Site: brandenburg
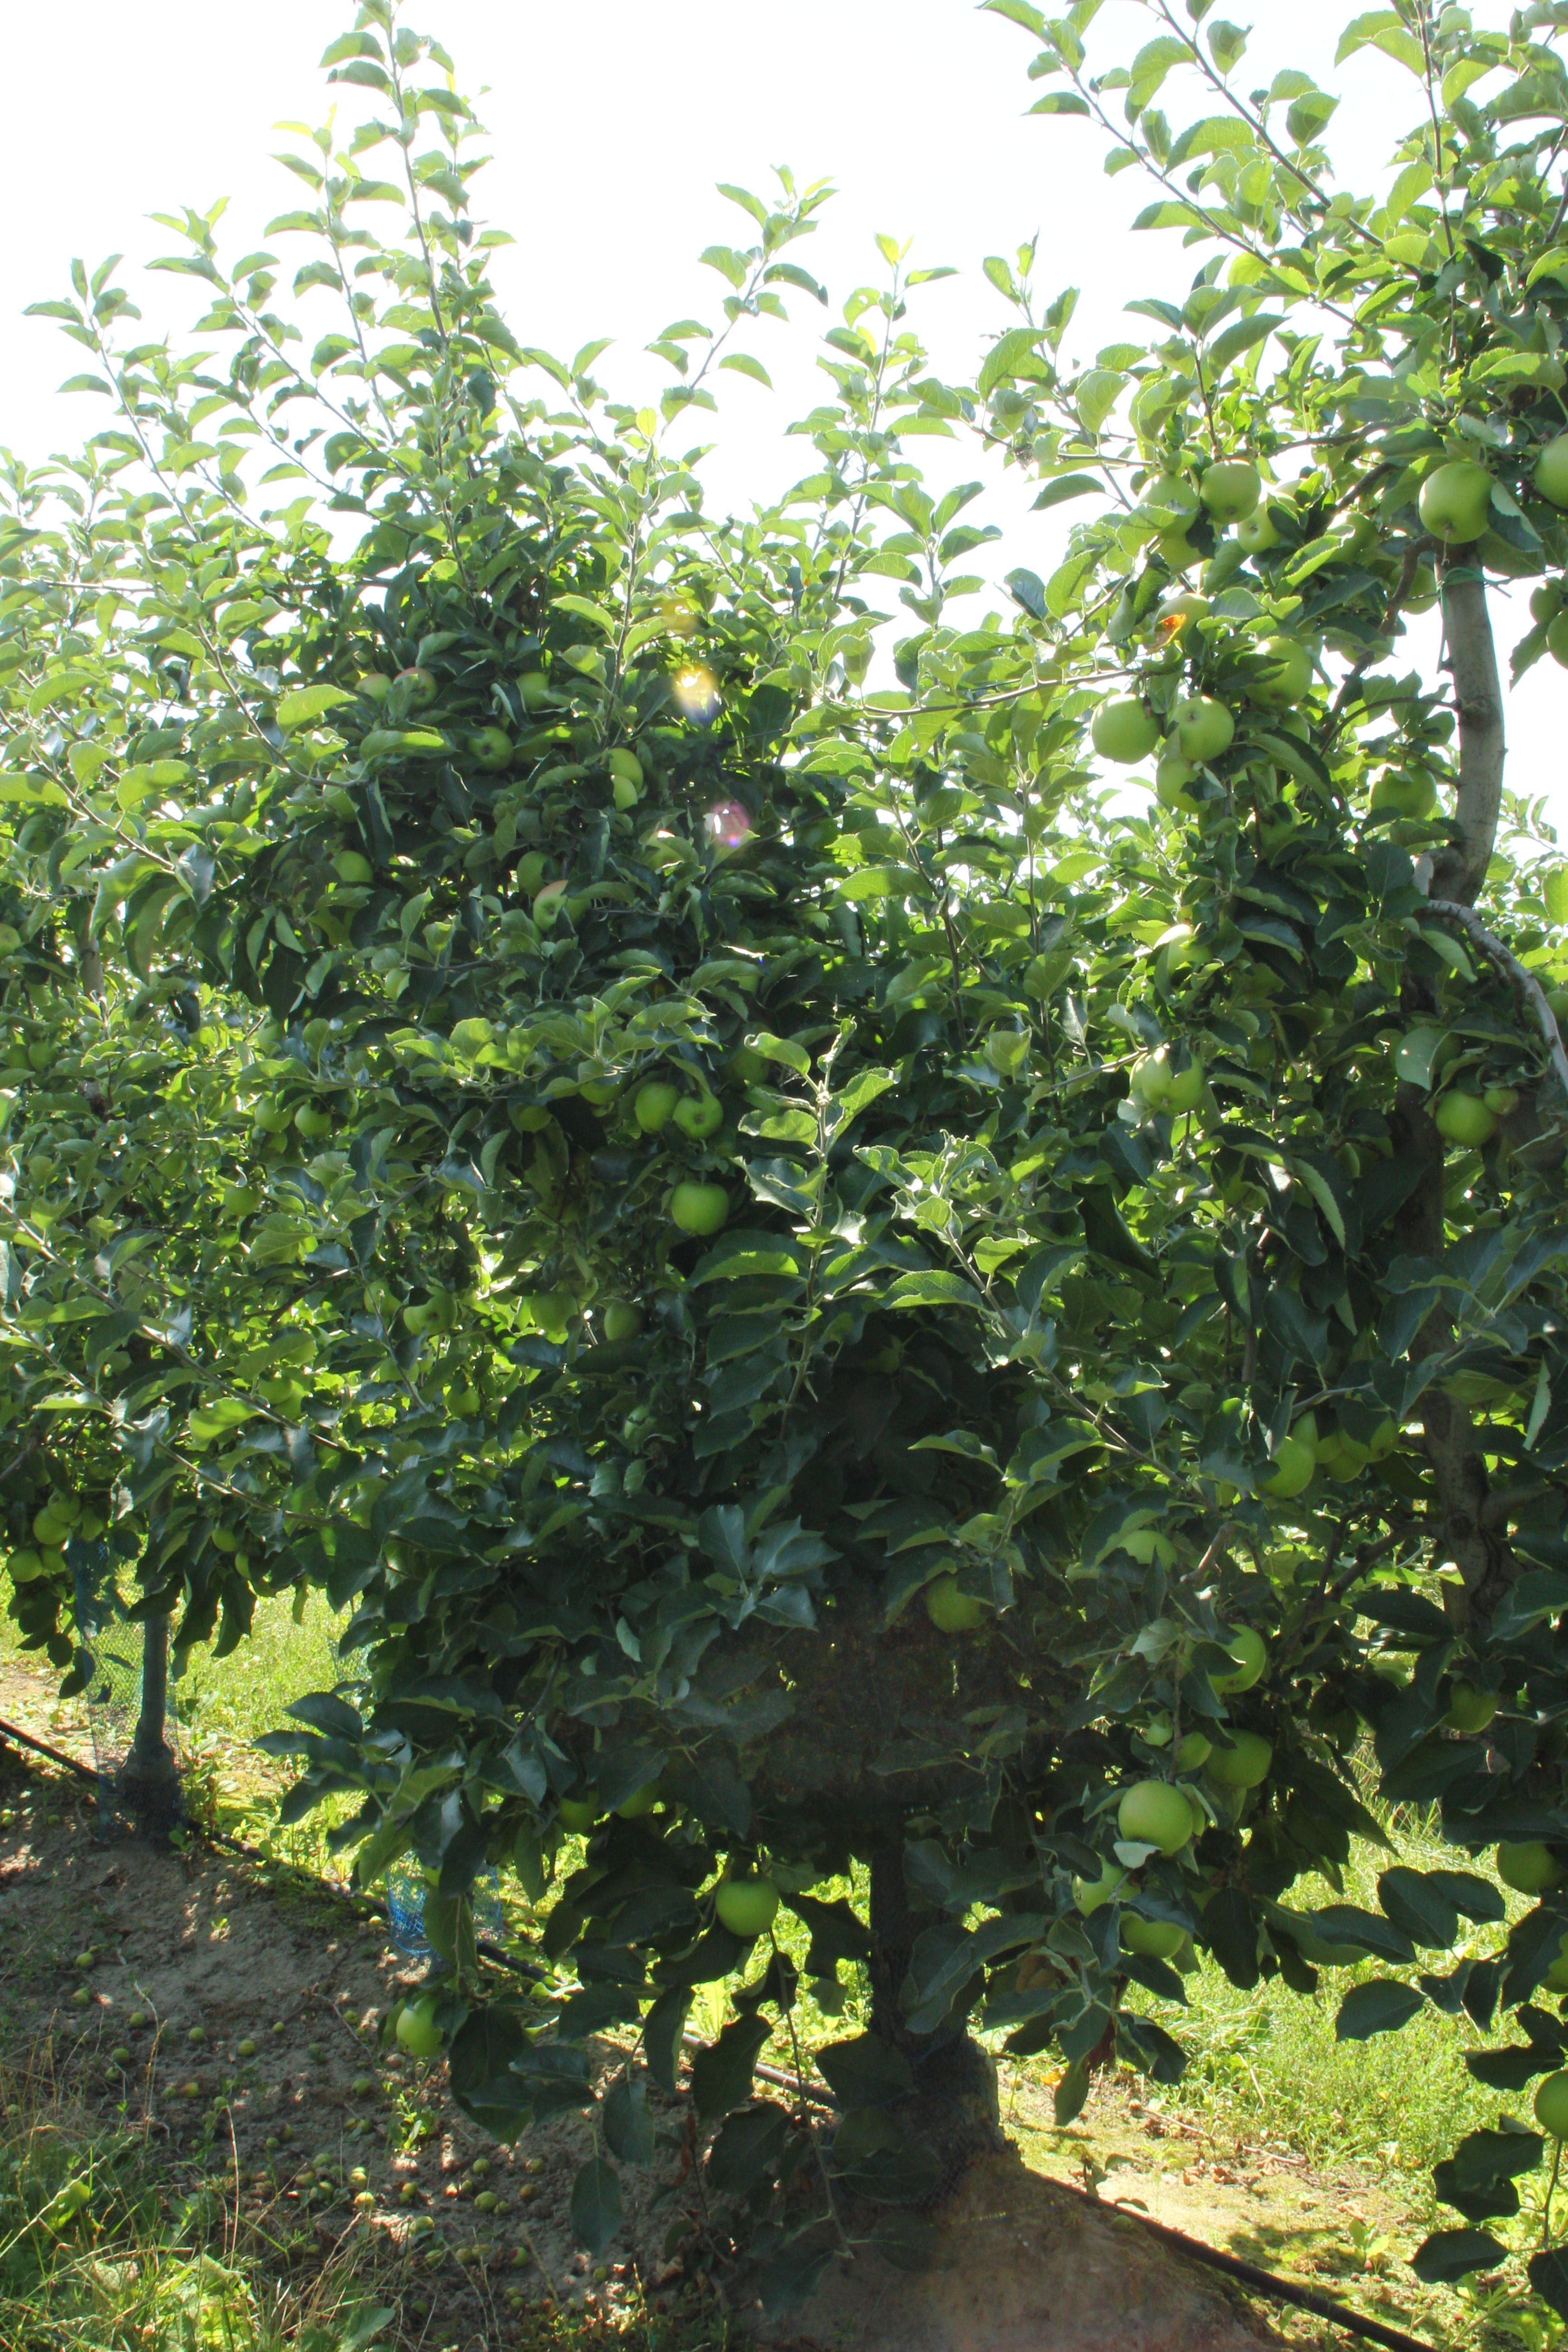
Growth stage (BBCH 77): Development of fruit